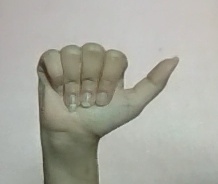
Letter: dhad